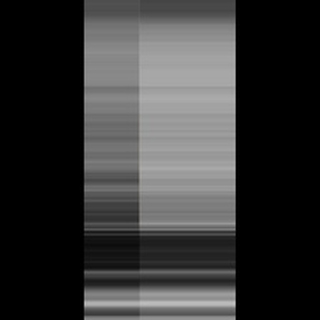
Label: healthy_sugarcane